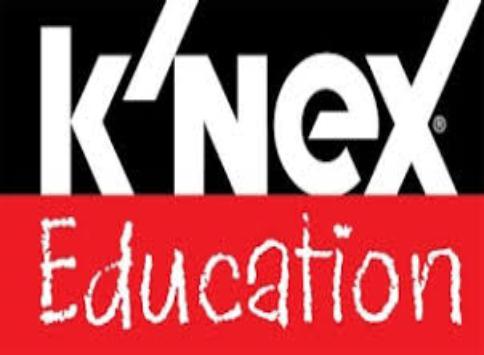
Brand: k'nex
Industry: Electronic